Northallerton West railway station

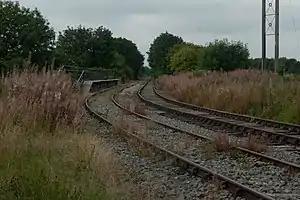
Northallerton West railway station on the loop at the eastern end of the Wensleydale Railway in August 2018.

Northallerton West is a temporary station built by the Wensleydale Railway as part of plans to link the railway with Northallerton, North Yorkshire, England.